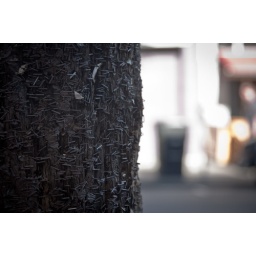
This telephone pole has a lot of staples in it.